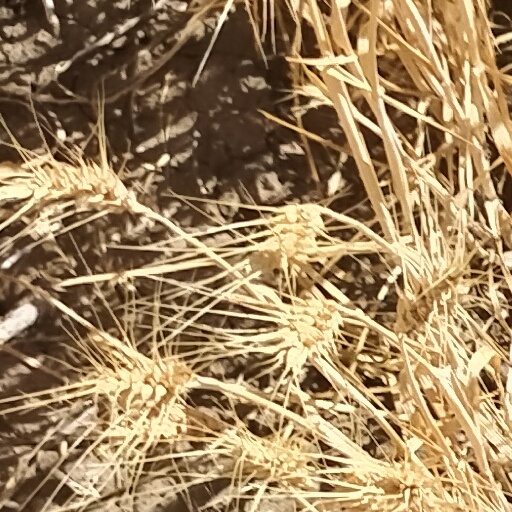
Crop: wheat